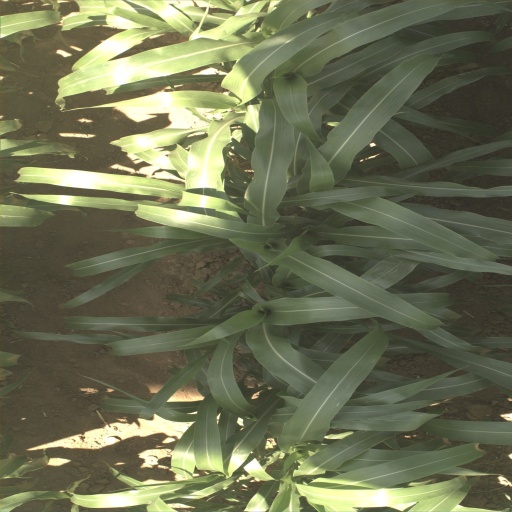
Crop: sorghum